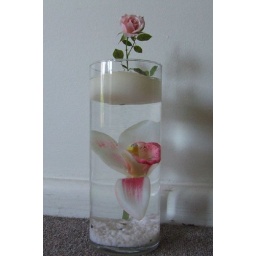
soft pink rose in vase